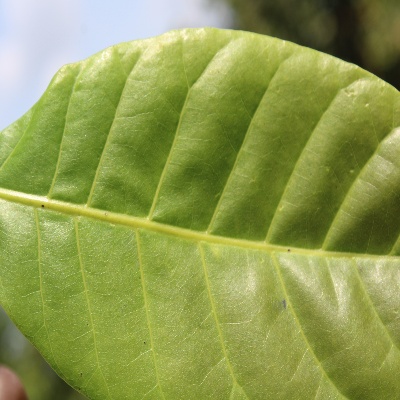
Crop: Cashew
Condition: anthracnose